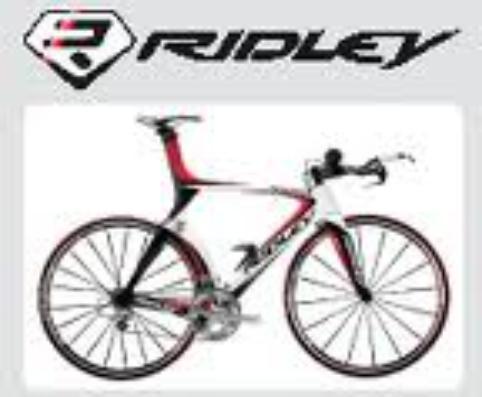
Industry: Transportation